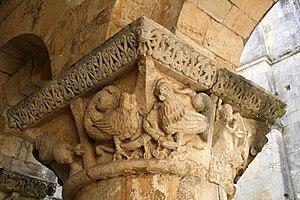
L'abbaye de la Sauve-Majeure est un ancien monastère de l'ordre de Saint-Benoît situé sur le territoire de la commune de La Sauve, dans le département de la Gironde en Aquitaine.